Finbar of Cork

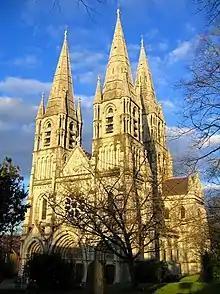
Saint Fin Barre's Cathedral

He settled for about the last seventeen years of his life in the area then known as "Corcach Mór na Mumhan" (the Great Marsh of Munster), now the city of Cork, where he gathered around him monks and students. This became an important centre of learning, giving rise to the phrase "Ionad Bairre Sgoil na Mumhan". "Where Finbar taught let Munster learn", is the motto of today's University College Cork in English, though this is not a translation of the Irish motto ""Ionad Bairre Sgoil na Mumhan"" which means "Finbarr's foundation, the School of Munster".